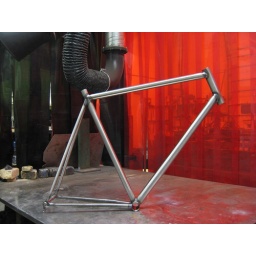
Speedy road bike in the works